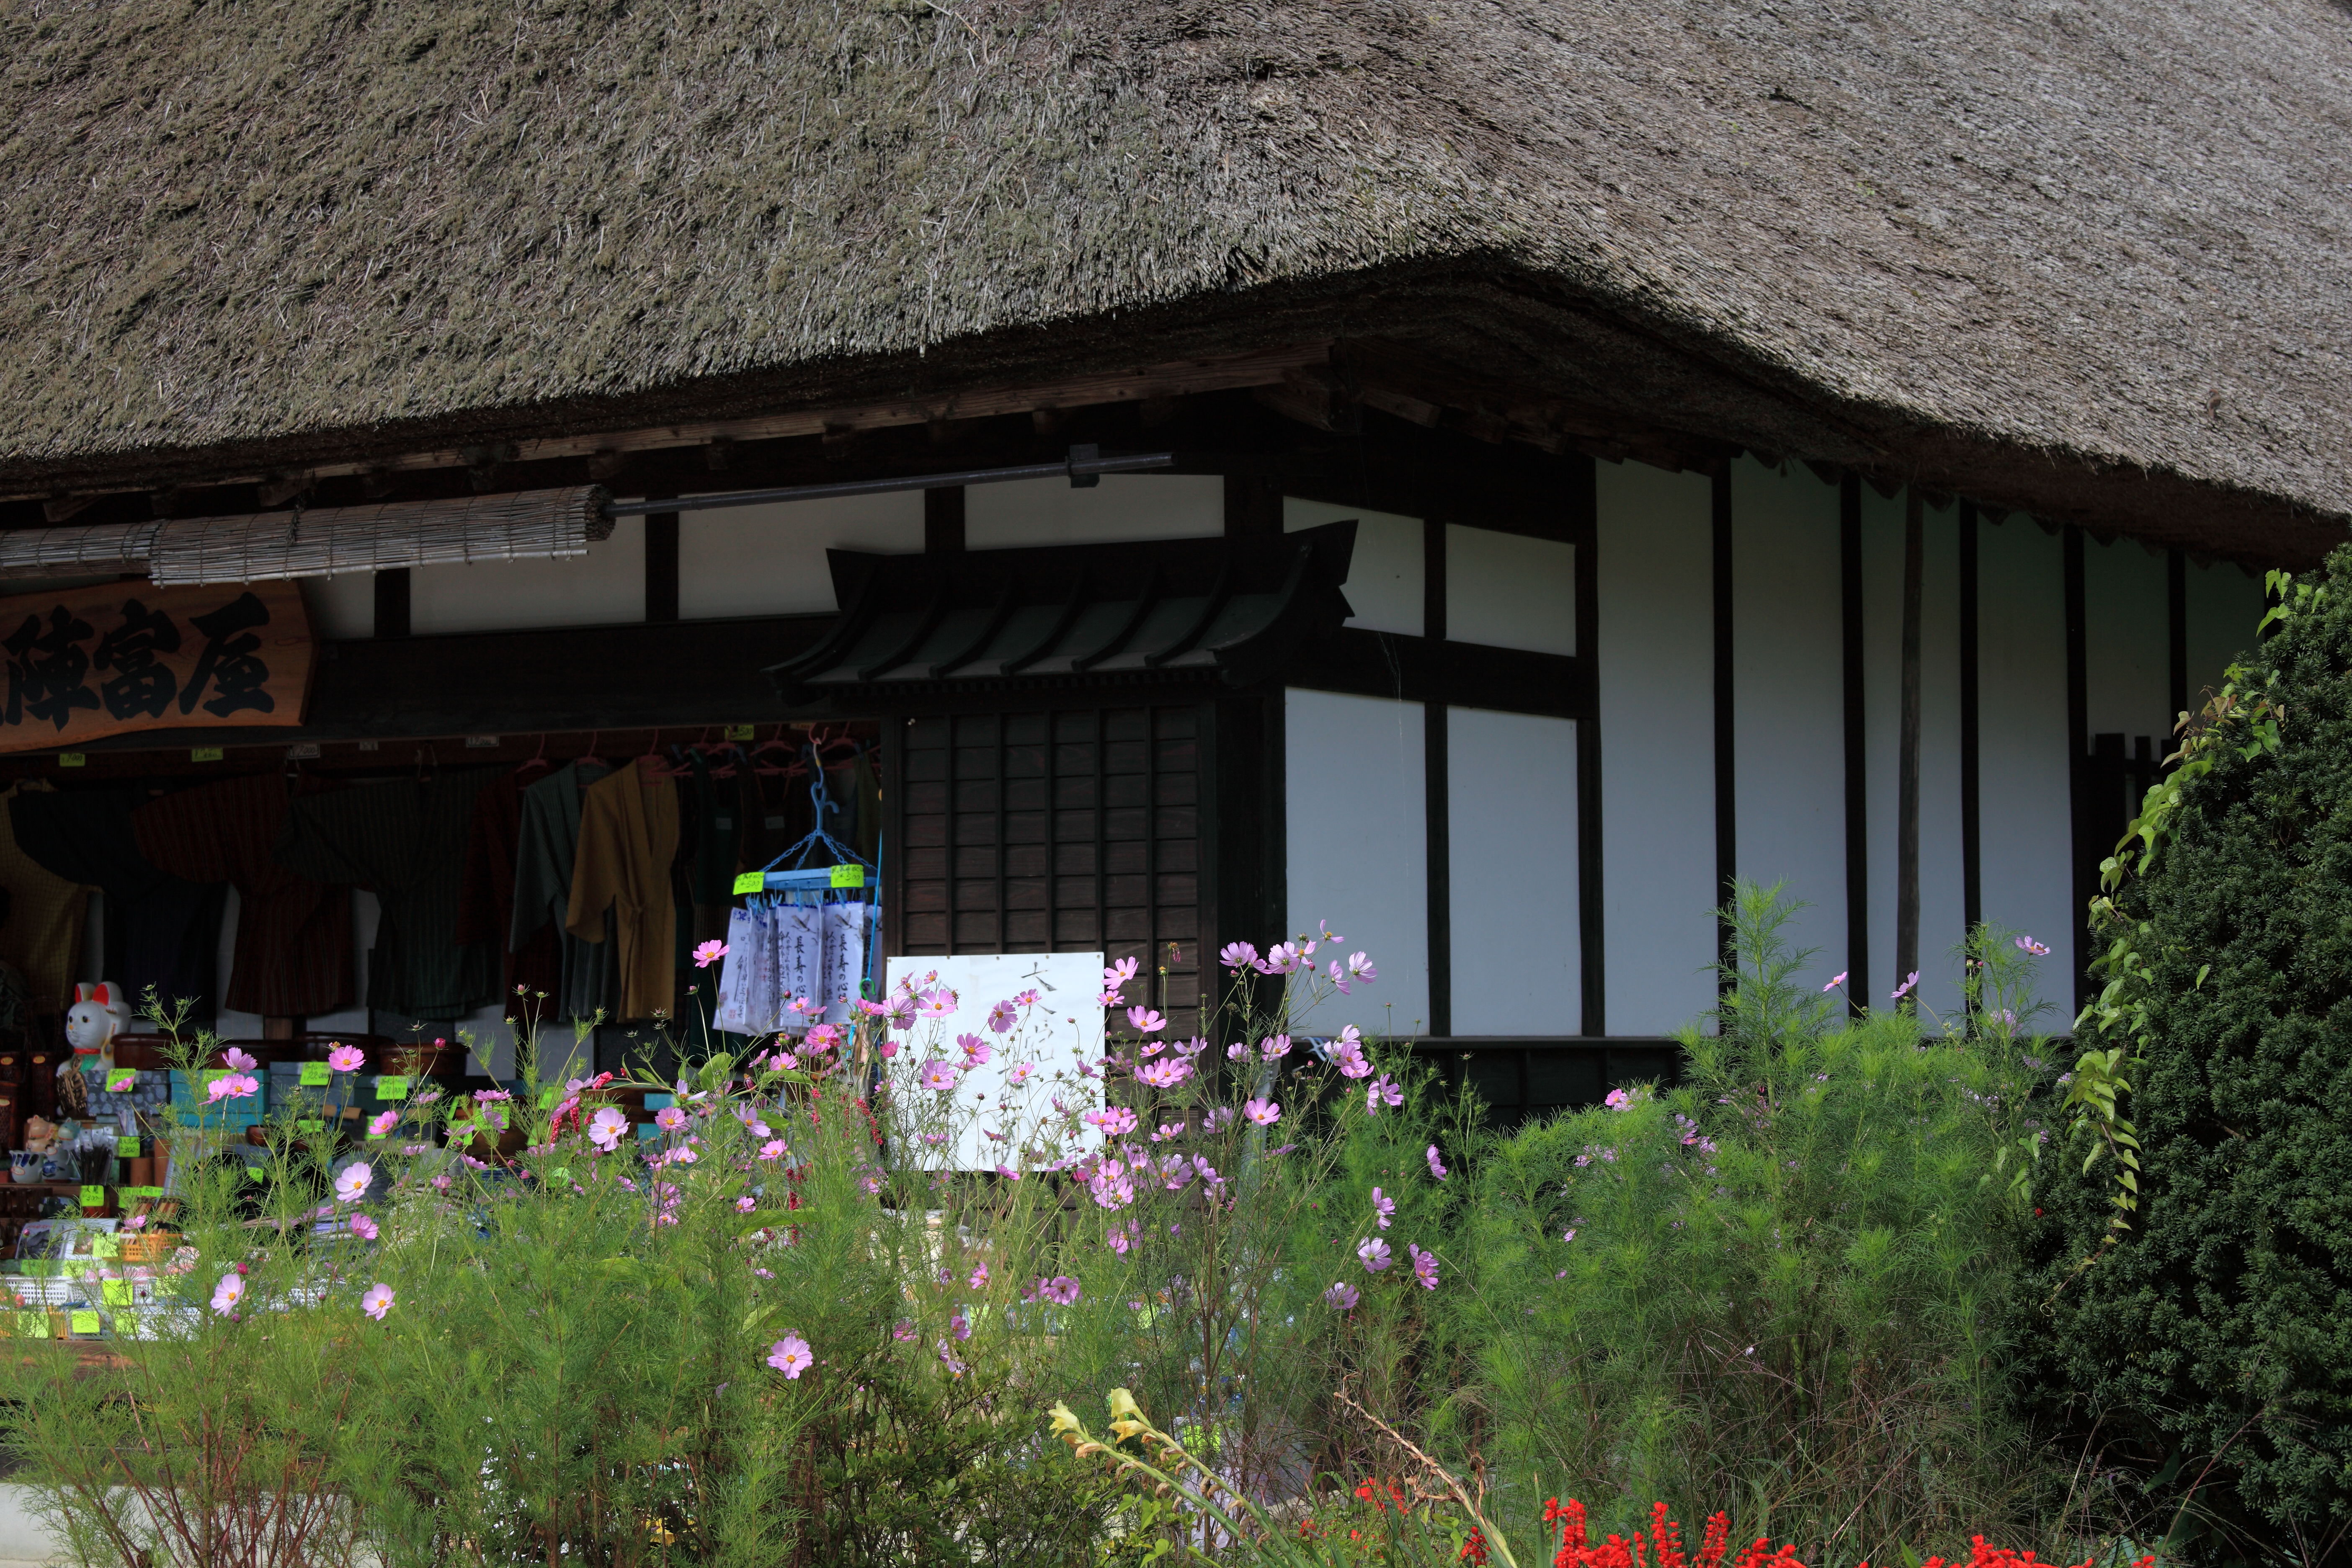
architecture, farm, house, flower, old, home, village, high, cottage, ancient, residence, exterior, japanese, 5d, style, hires, markii, traditional, hi, res, resolution, ouchijuku, rural area